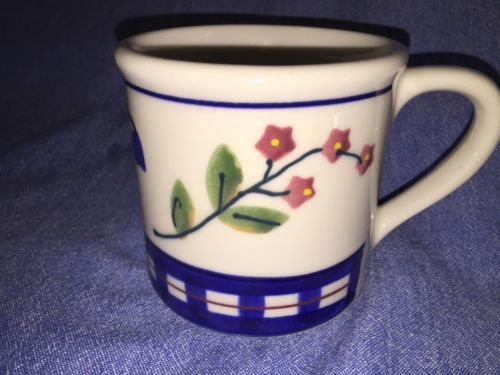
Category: mug